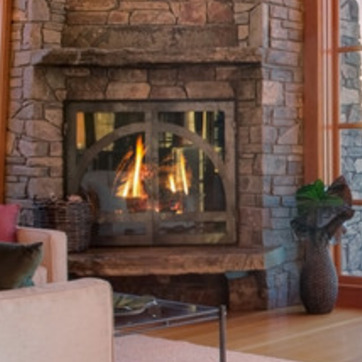
Material: other